Lidé na kře

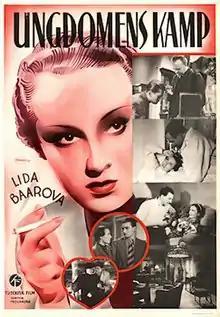
Swedish theatrical release poster

Lidé na kře is a 1937 Czech drama film directed by Martin Frič. The film was nominated for Best Foreign Film at the 5th Venice International Film Festival. František Smolík won the Award for the Best Czechoslovak actor in 1937.